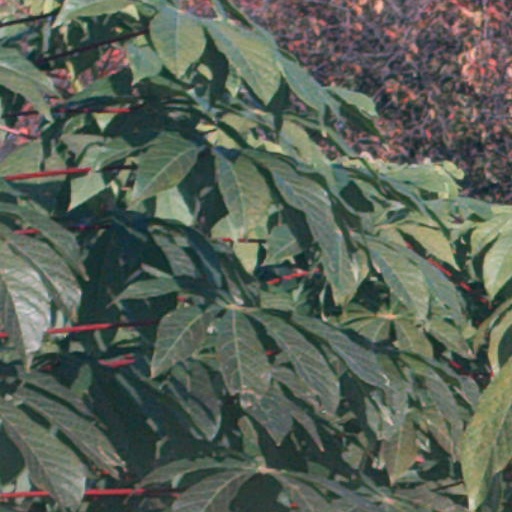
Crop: cassava